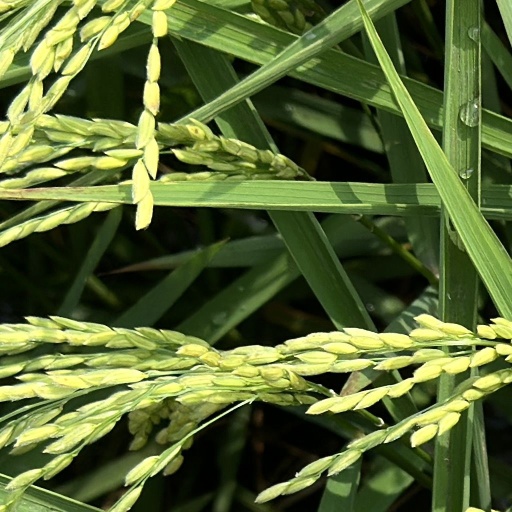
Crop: rice